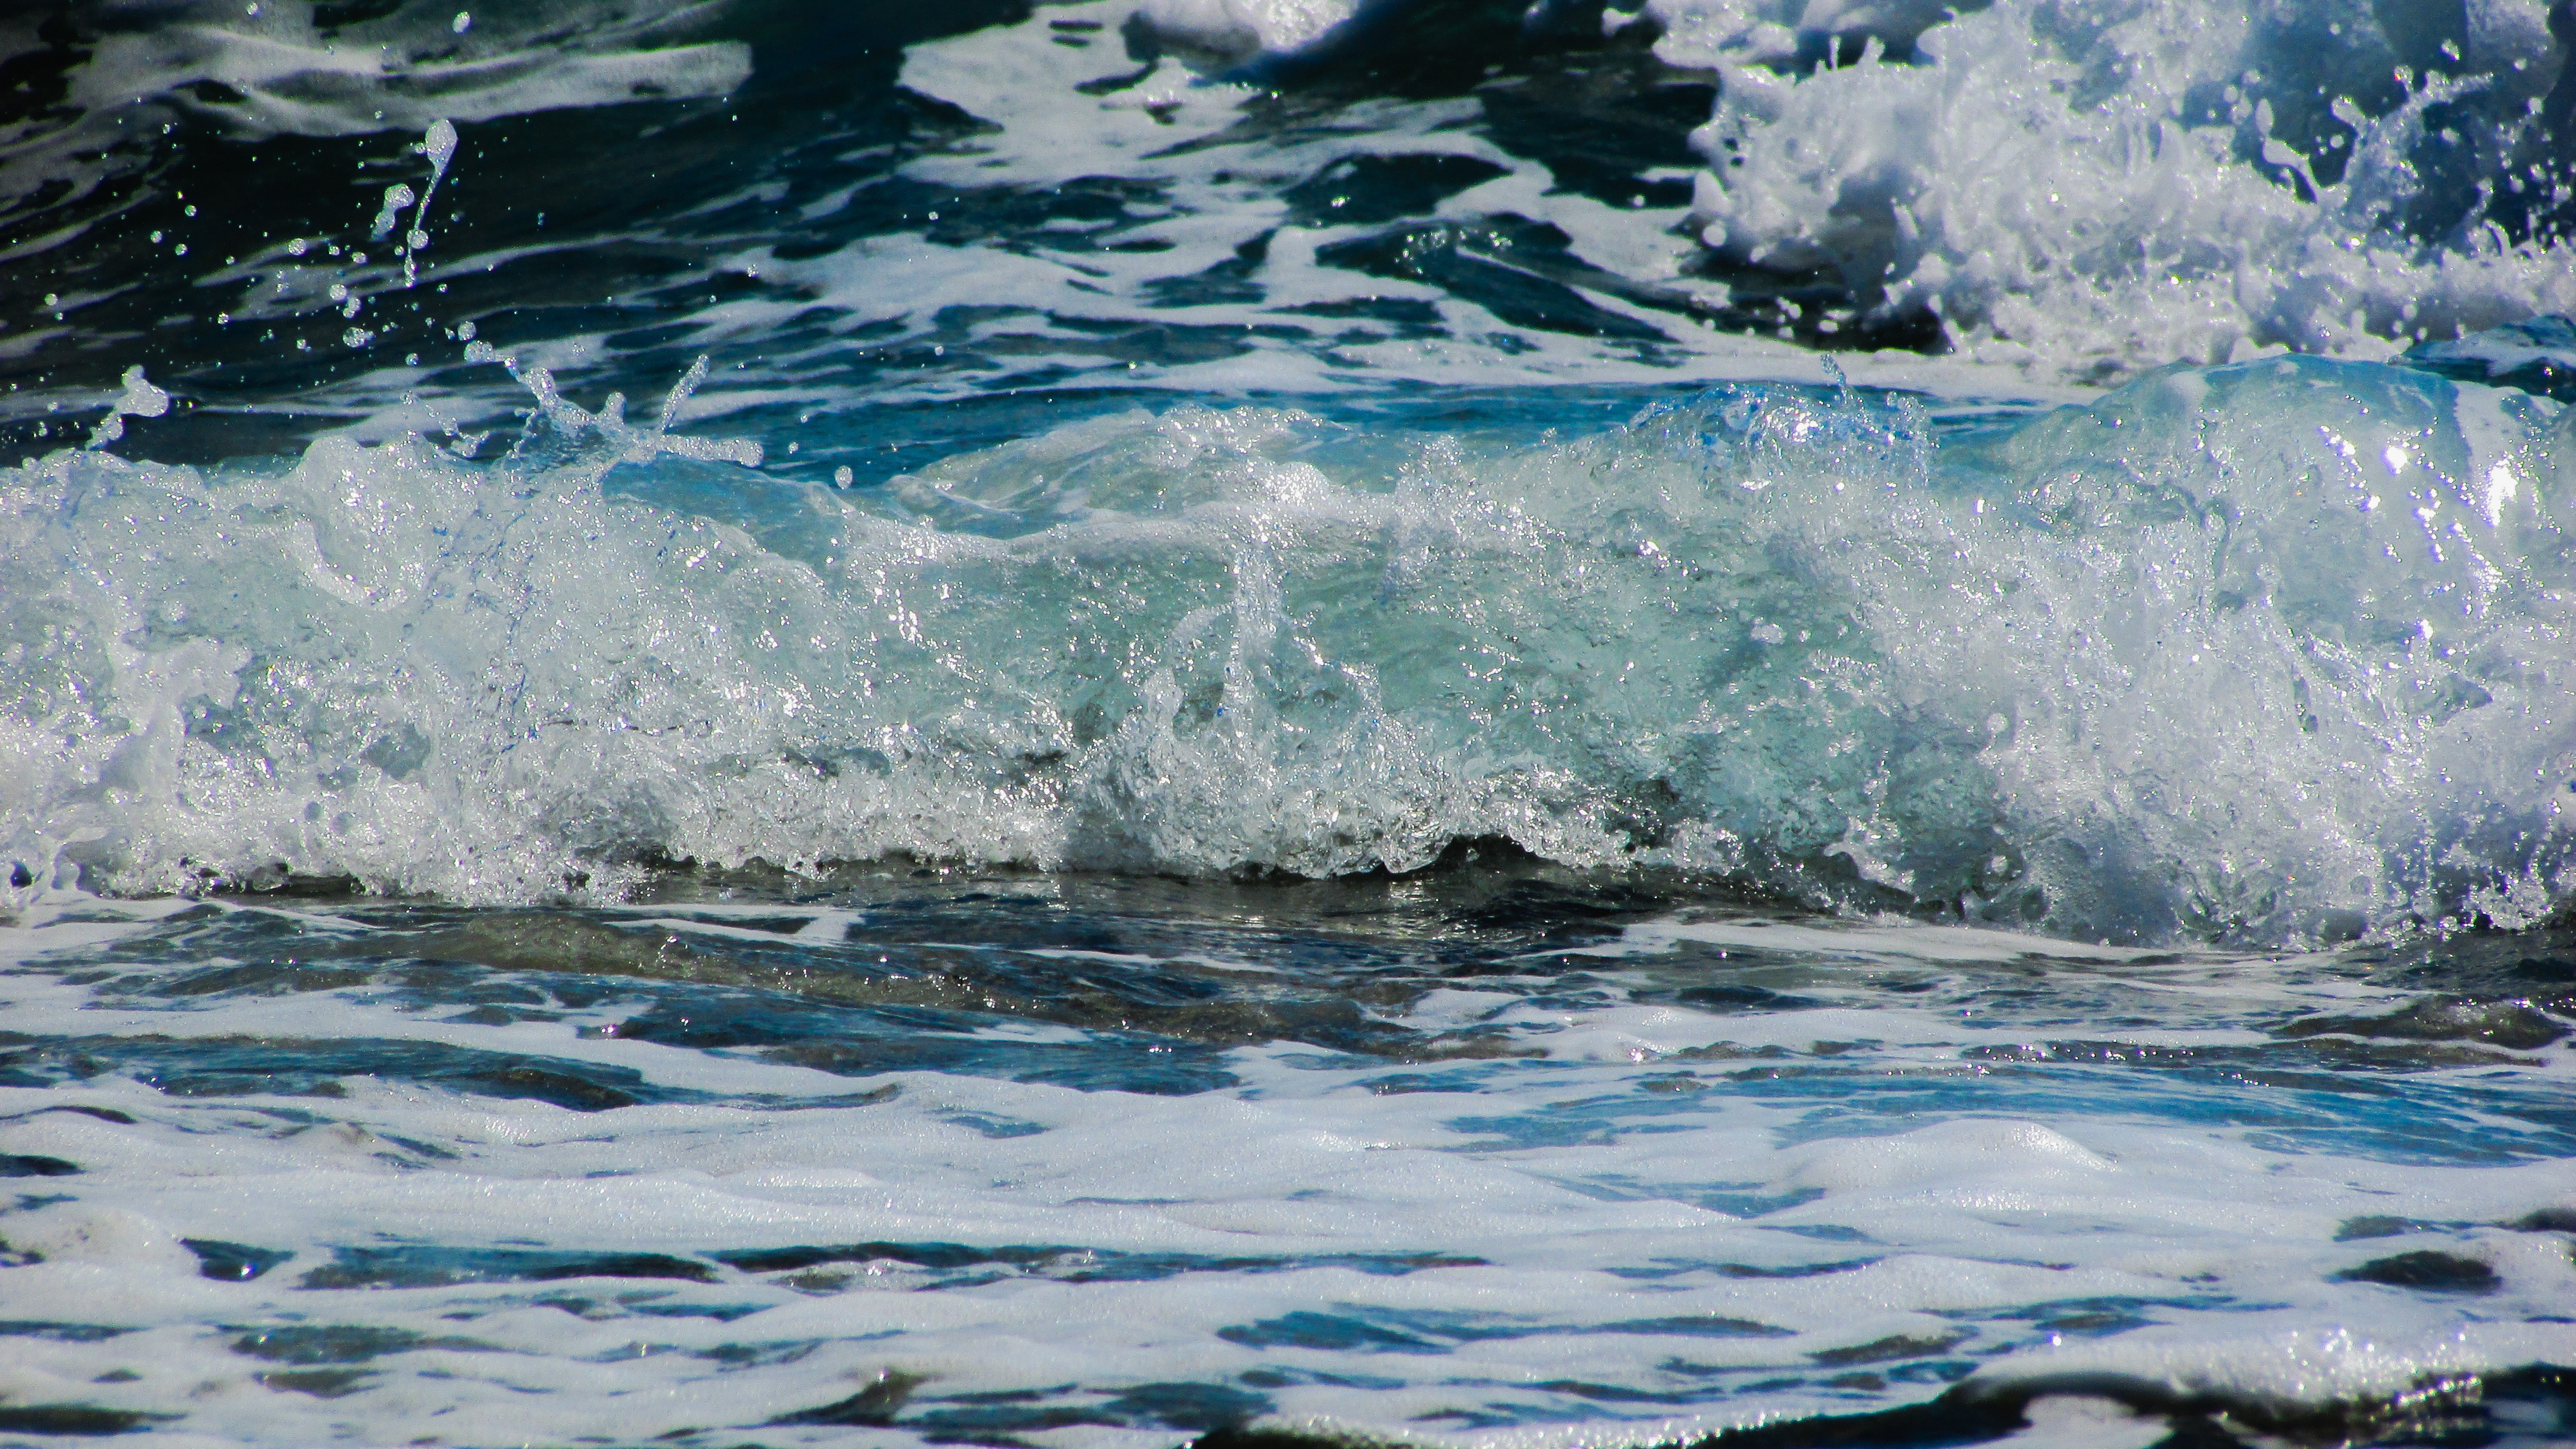
sea, coast, water, ocean, liquid, wave, foam, ice, splash, spray, rapid, arctic, energy, drops, bubbles, arctic ocean, wind wave